Question: Please indicate a possible affordance area of baseball bat that can be used for holding
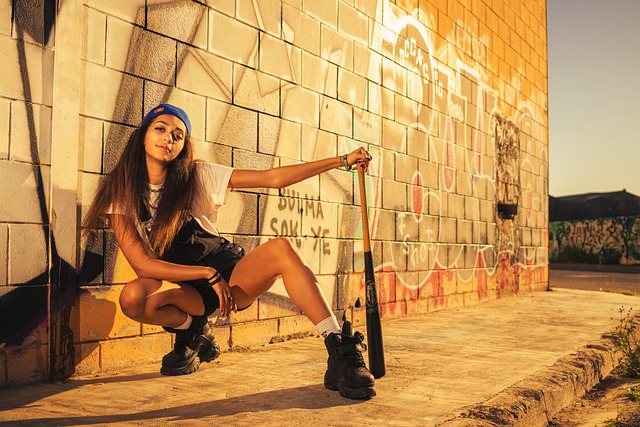
Answer: [339.5, 139.5, 375.5, 171.5]